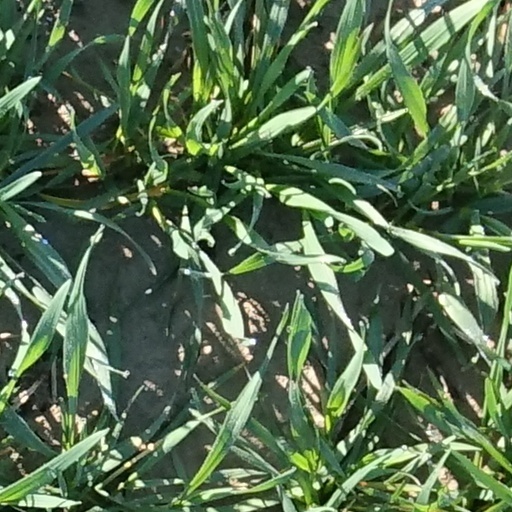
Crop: wheat